Dangui

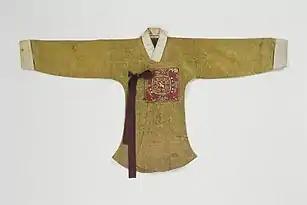
A worn by a court woman, Joseon dynasty, 19th century, from the Brooklyn Museum

The form of is similar to that of ; however, the length of both the front and back side of the reach to the knees-level and is triple to that of .